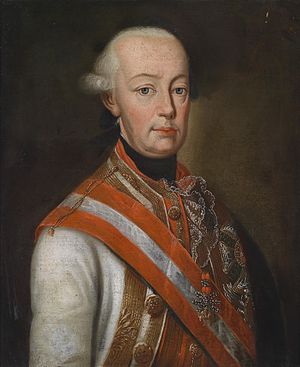
Ungarns regenter / Konger af Ungarn / Huset Habsburg-Lothringen
? -895 Álmos